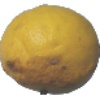
Label: lemon